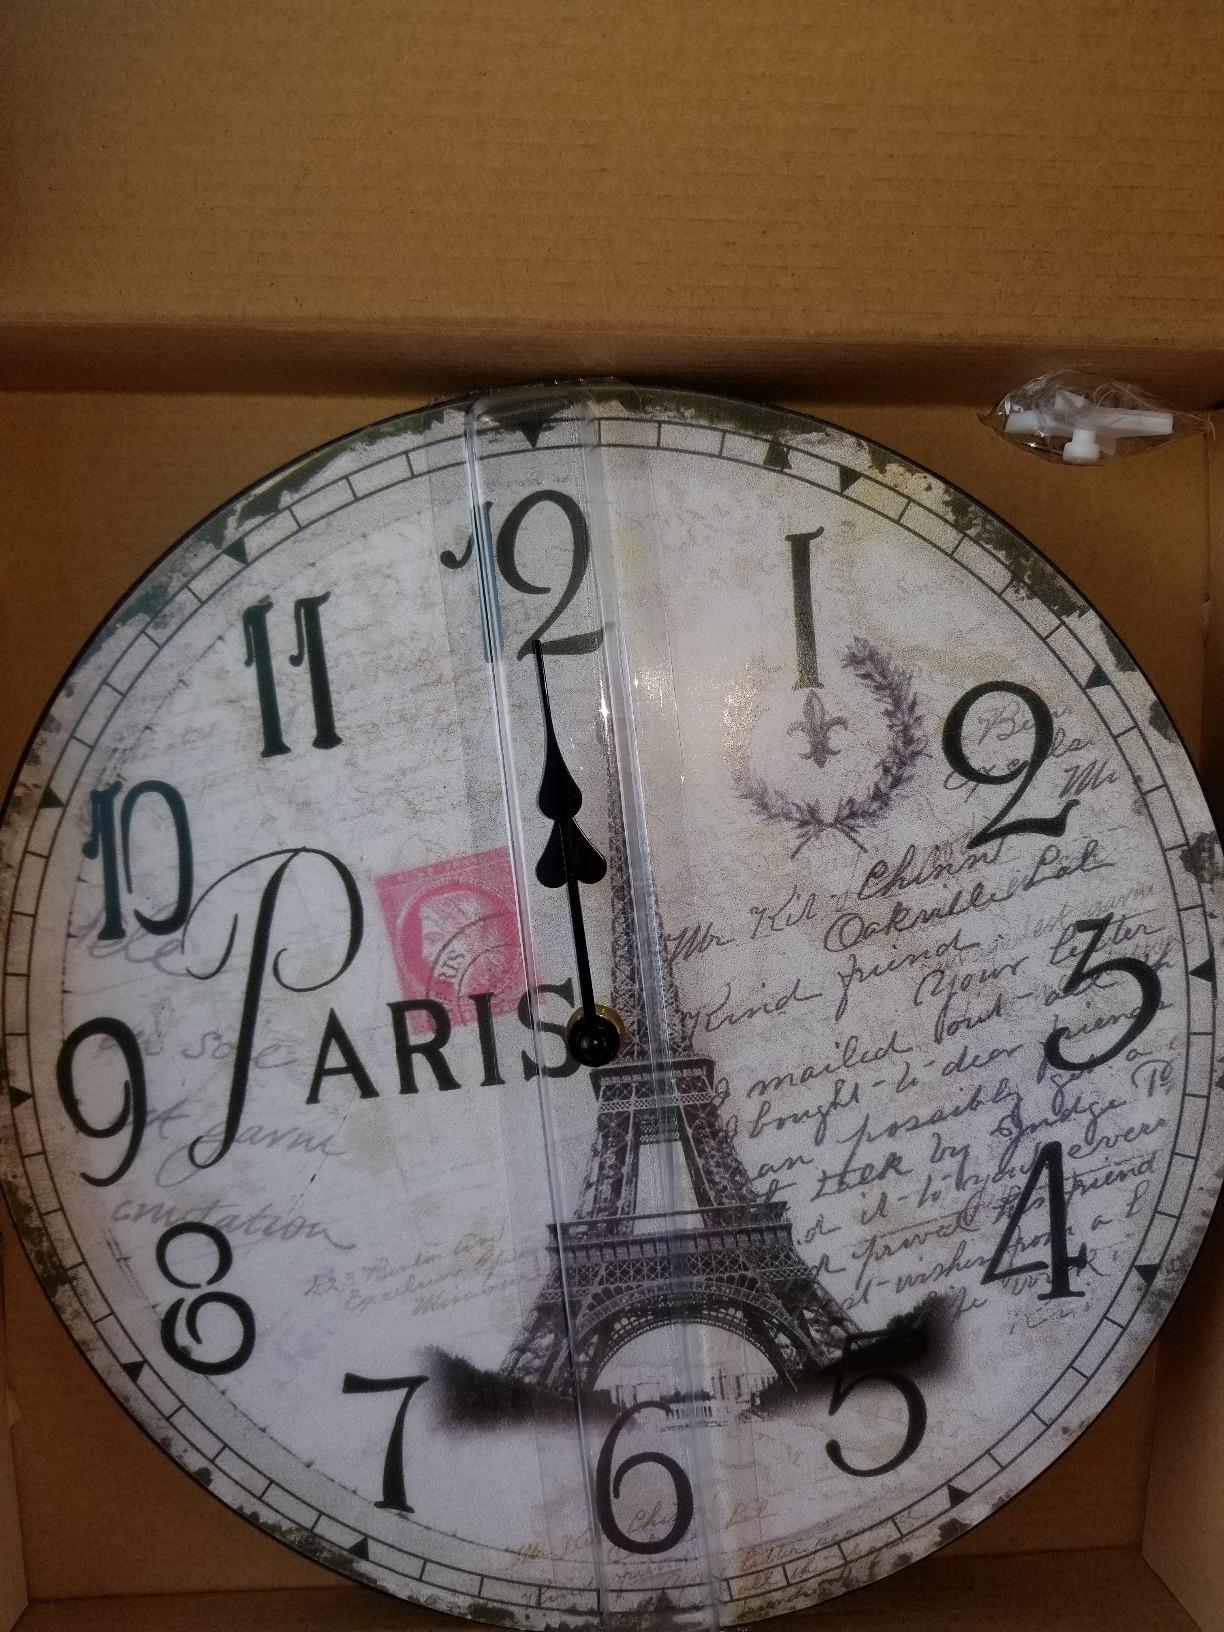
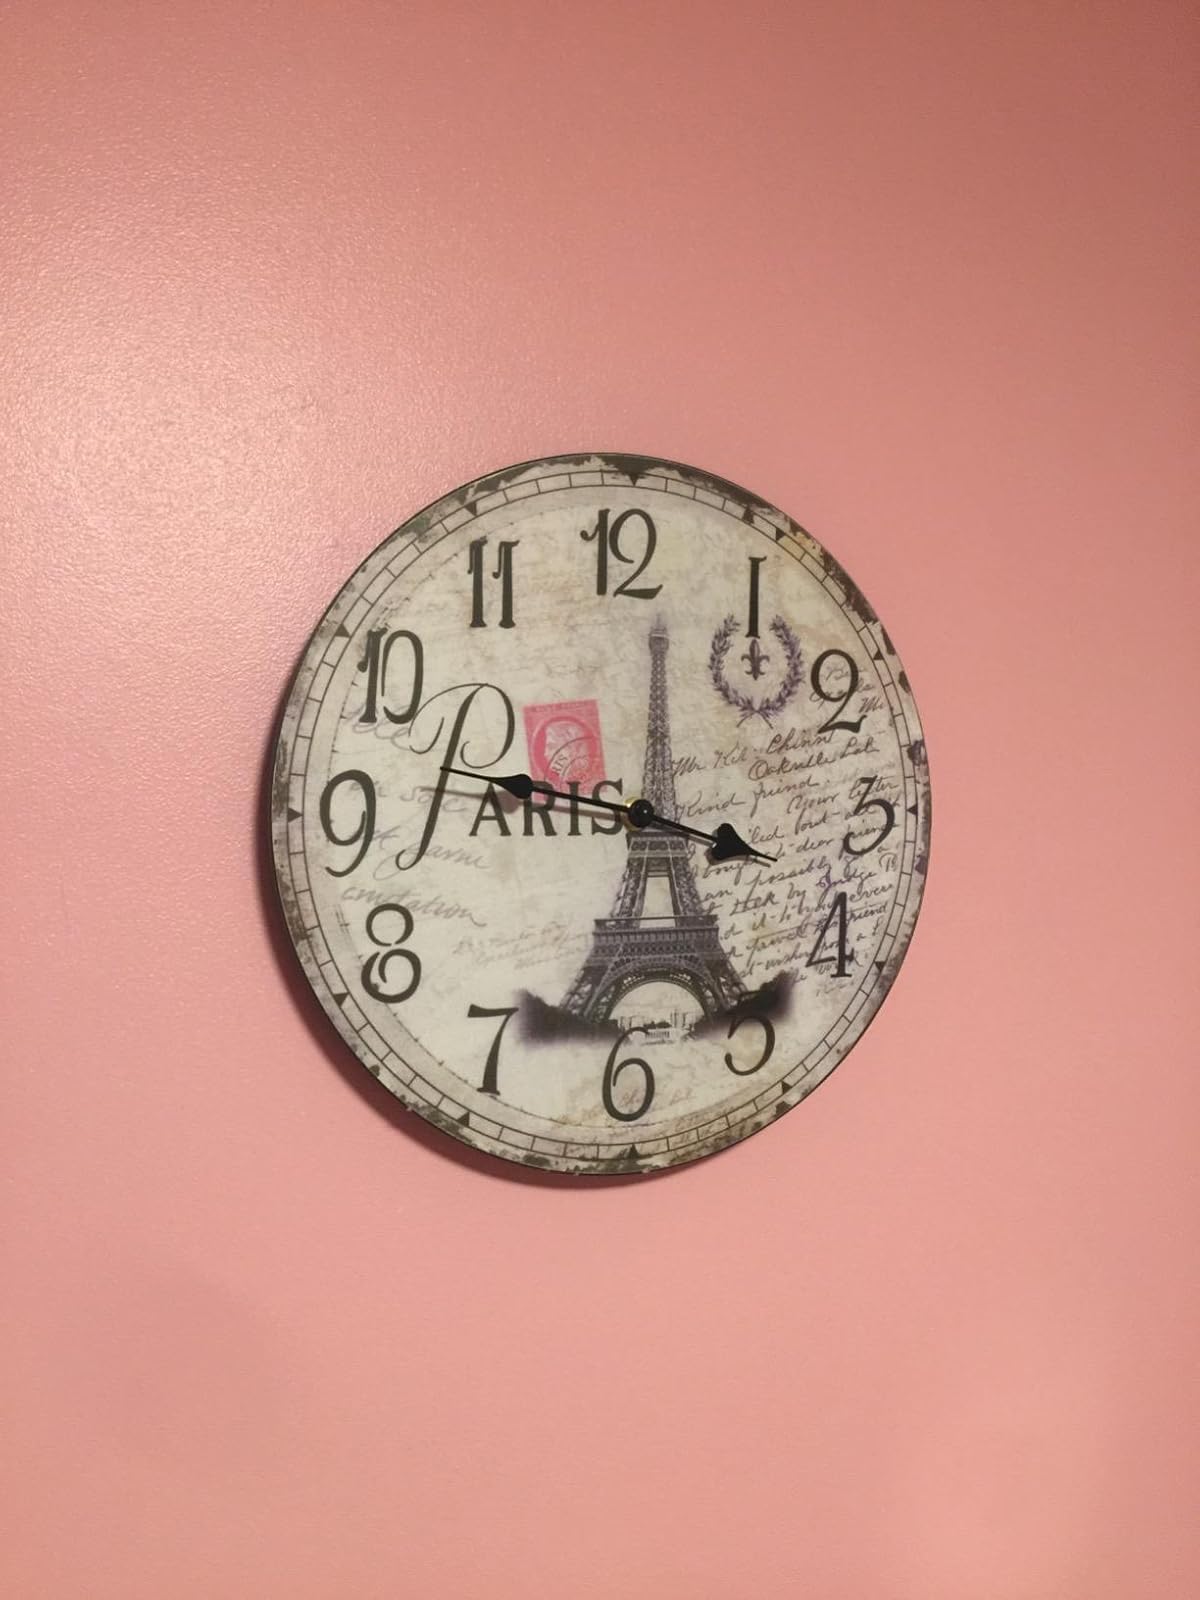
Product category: clock
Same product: yes